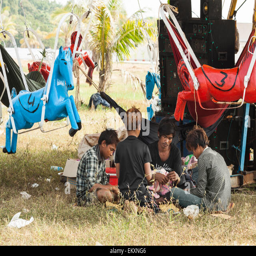
a young workers relaxing and playing card game at carousel during festival